Treasurer's House, York

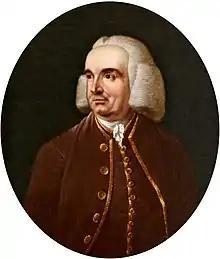
Portrait of the antiquary Francis Drake, on display at the Treasurer's House

Several ghosts reportedly haunt the house, including that of George Aislaby, who owned the property in the seventeenth century. However, the most notable haunting is by a group of Roman soldiers, who have been witnessed in the cellar, firstly by a party guest of Frank Green and then many years later during restoration works carried out by the National Trust. In 1953, local 18-year-old apprentice plumber Harry Martindale was repairing pipe work in the cellar, the National Trust having decided to remove the coal-fired central heating installed by Green. After about four hours of work at the top of his ladder, Martindale became aware of a musical sound, resembling a series of repeated single trumpet-like notes. The sound grew in intensity until, just below his ladder, Martindale reported that he saw a soldier, wearing a plumed helmet, emerge from the wall, followed by a cart horse and about nine or ten pairs of other Roman soldiers. Martindale fell, terrified, from his ladder and stumbled into a corner to hide. The soldiers appeared to be armed legionaries, visible only from the knees up, in a marching formation, but were "scruffy". They were distinctive in three ways: they carried round shields on their left arms, they carried some kind of daggers in scabbards on their right side and they wore green tunics. When they descended to the level of the Roman road, on which Martindale had stood his ladder, he was able to see that they wore open sandals with leather straps to the knees.